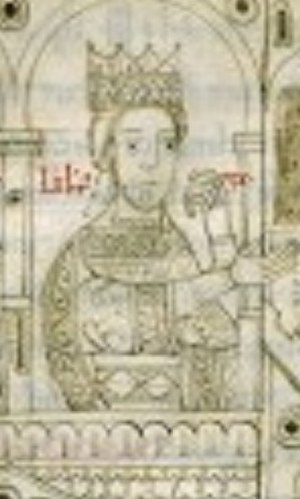
Tysk-romersk kejser / Oversigt over kejserene / Frankiske kejsere / 891–898: Widonid-dynastiet
Den Tysk-romerske kejser, officielt Romernes kejser var herskeren over Det tysk-romerske Rige. Riget blev af den romersk-katolske kirke betragtet som den eneste retsgyldige arvtager til Romerriget i middelalderen og tidlig moderne tid. Titlen blev holdt sammen med titlen Konge af Italien fra det 8. til det 16. århundrede og næsten uden afbrydelse med titlen Romernes konge gennem det 12. til det 18. århundrede.